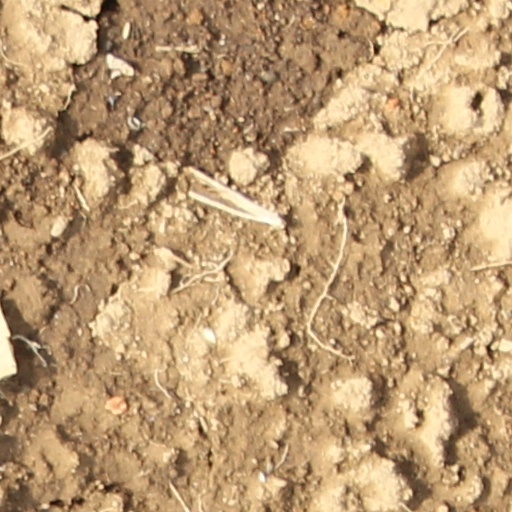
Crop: wheat